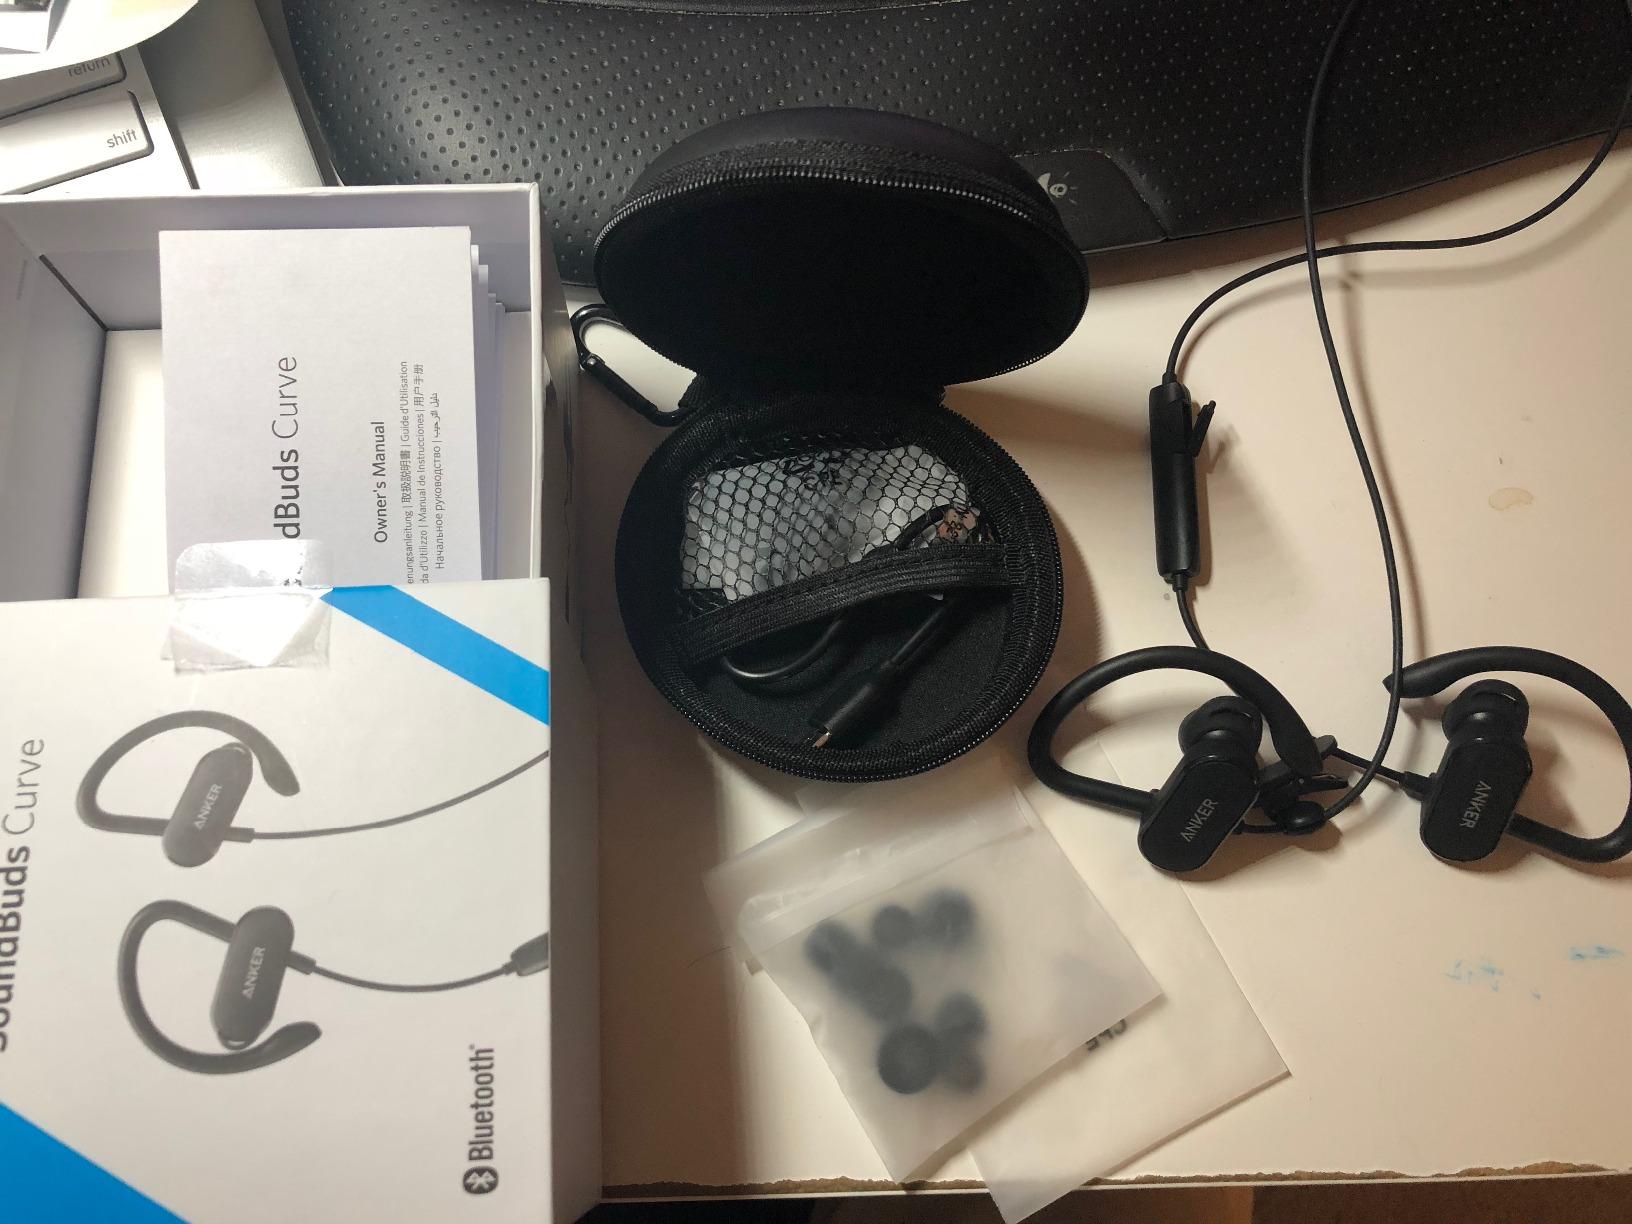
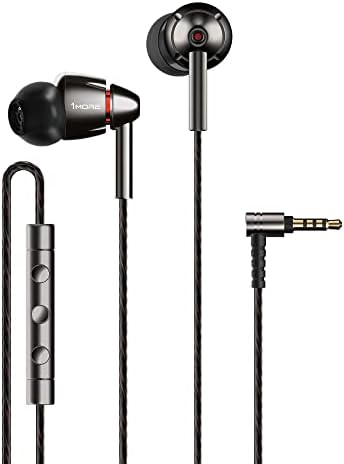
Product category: headphones
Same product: no